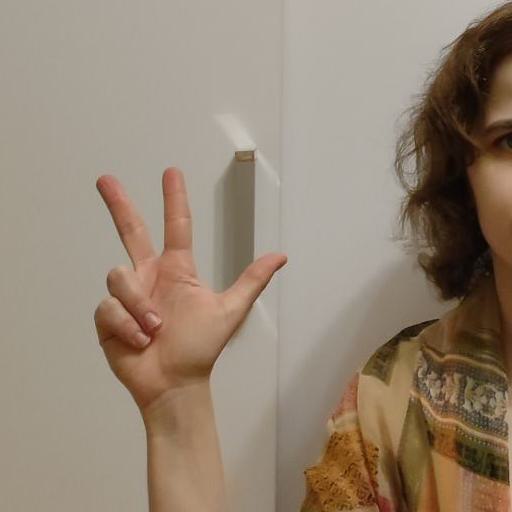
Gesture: three2